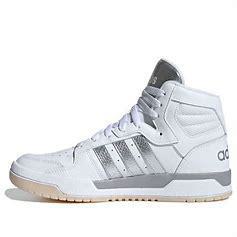
Brand: adidas
Model: neo Adidas NEO Entrap Mid